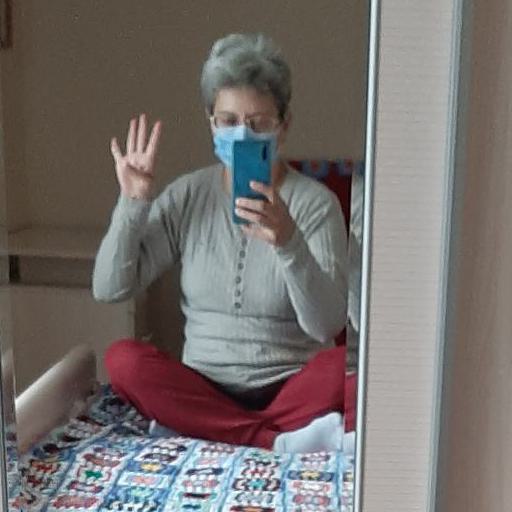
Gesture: no_gesture